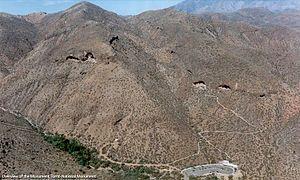
Le monument national américain Tonto National Monument est situé au centre de l'Arizona. Ce site présente des ruines d'habitation habitées du XIIIᵉ siècle au XVᵉ siècle par des amérindiens.